Arthropod

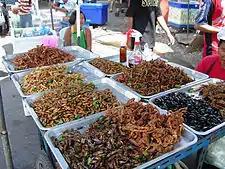
Insects and scorpions on sale in a food stall in Bangkok, Thailand

Crustaceans such as crabs, lobsters, crayfish, shrimp, and prawns have long been part of human cuisine, and are now raised commercially. Insects and their grubs are at least as nutritious as meat, and are eaten both raw and cooked in many cultures, though not most European, Hindu, and Islamic cultures. Cooked tarantulas are considered a delicacy in Cambodia, and by the Piaroa Indians of southern Venezuela, after the highly irritant hairs – the spider's main defense system – are removed. Humans also unintentionally eat arthropods in other foods, and food safety regulations lay down acceptable contamination levels for different kinds of food material. The intentional cultivation of arthropods and other small animals for human food, referred to as minilivestock, is now emerging in animal husbandry as an ecologically sound concept. Commercial butterfly breeding provides Lepidoptera stock to butterfly conservatories, educational exhibits, schools, research facilities, and cultural events.